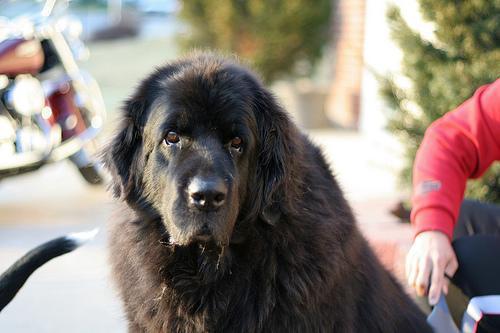
newfoundland